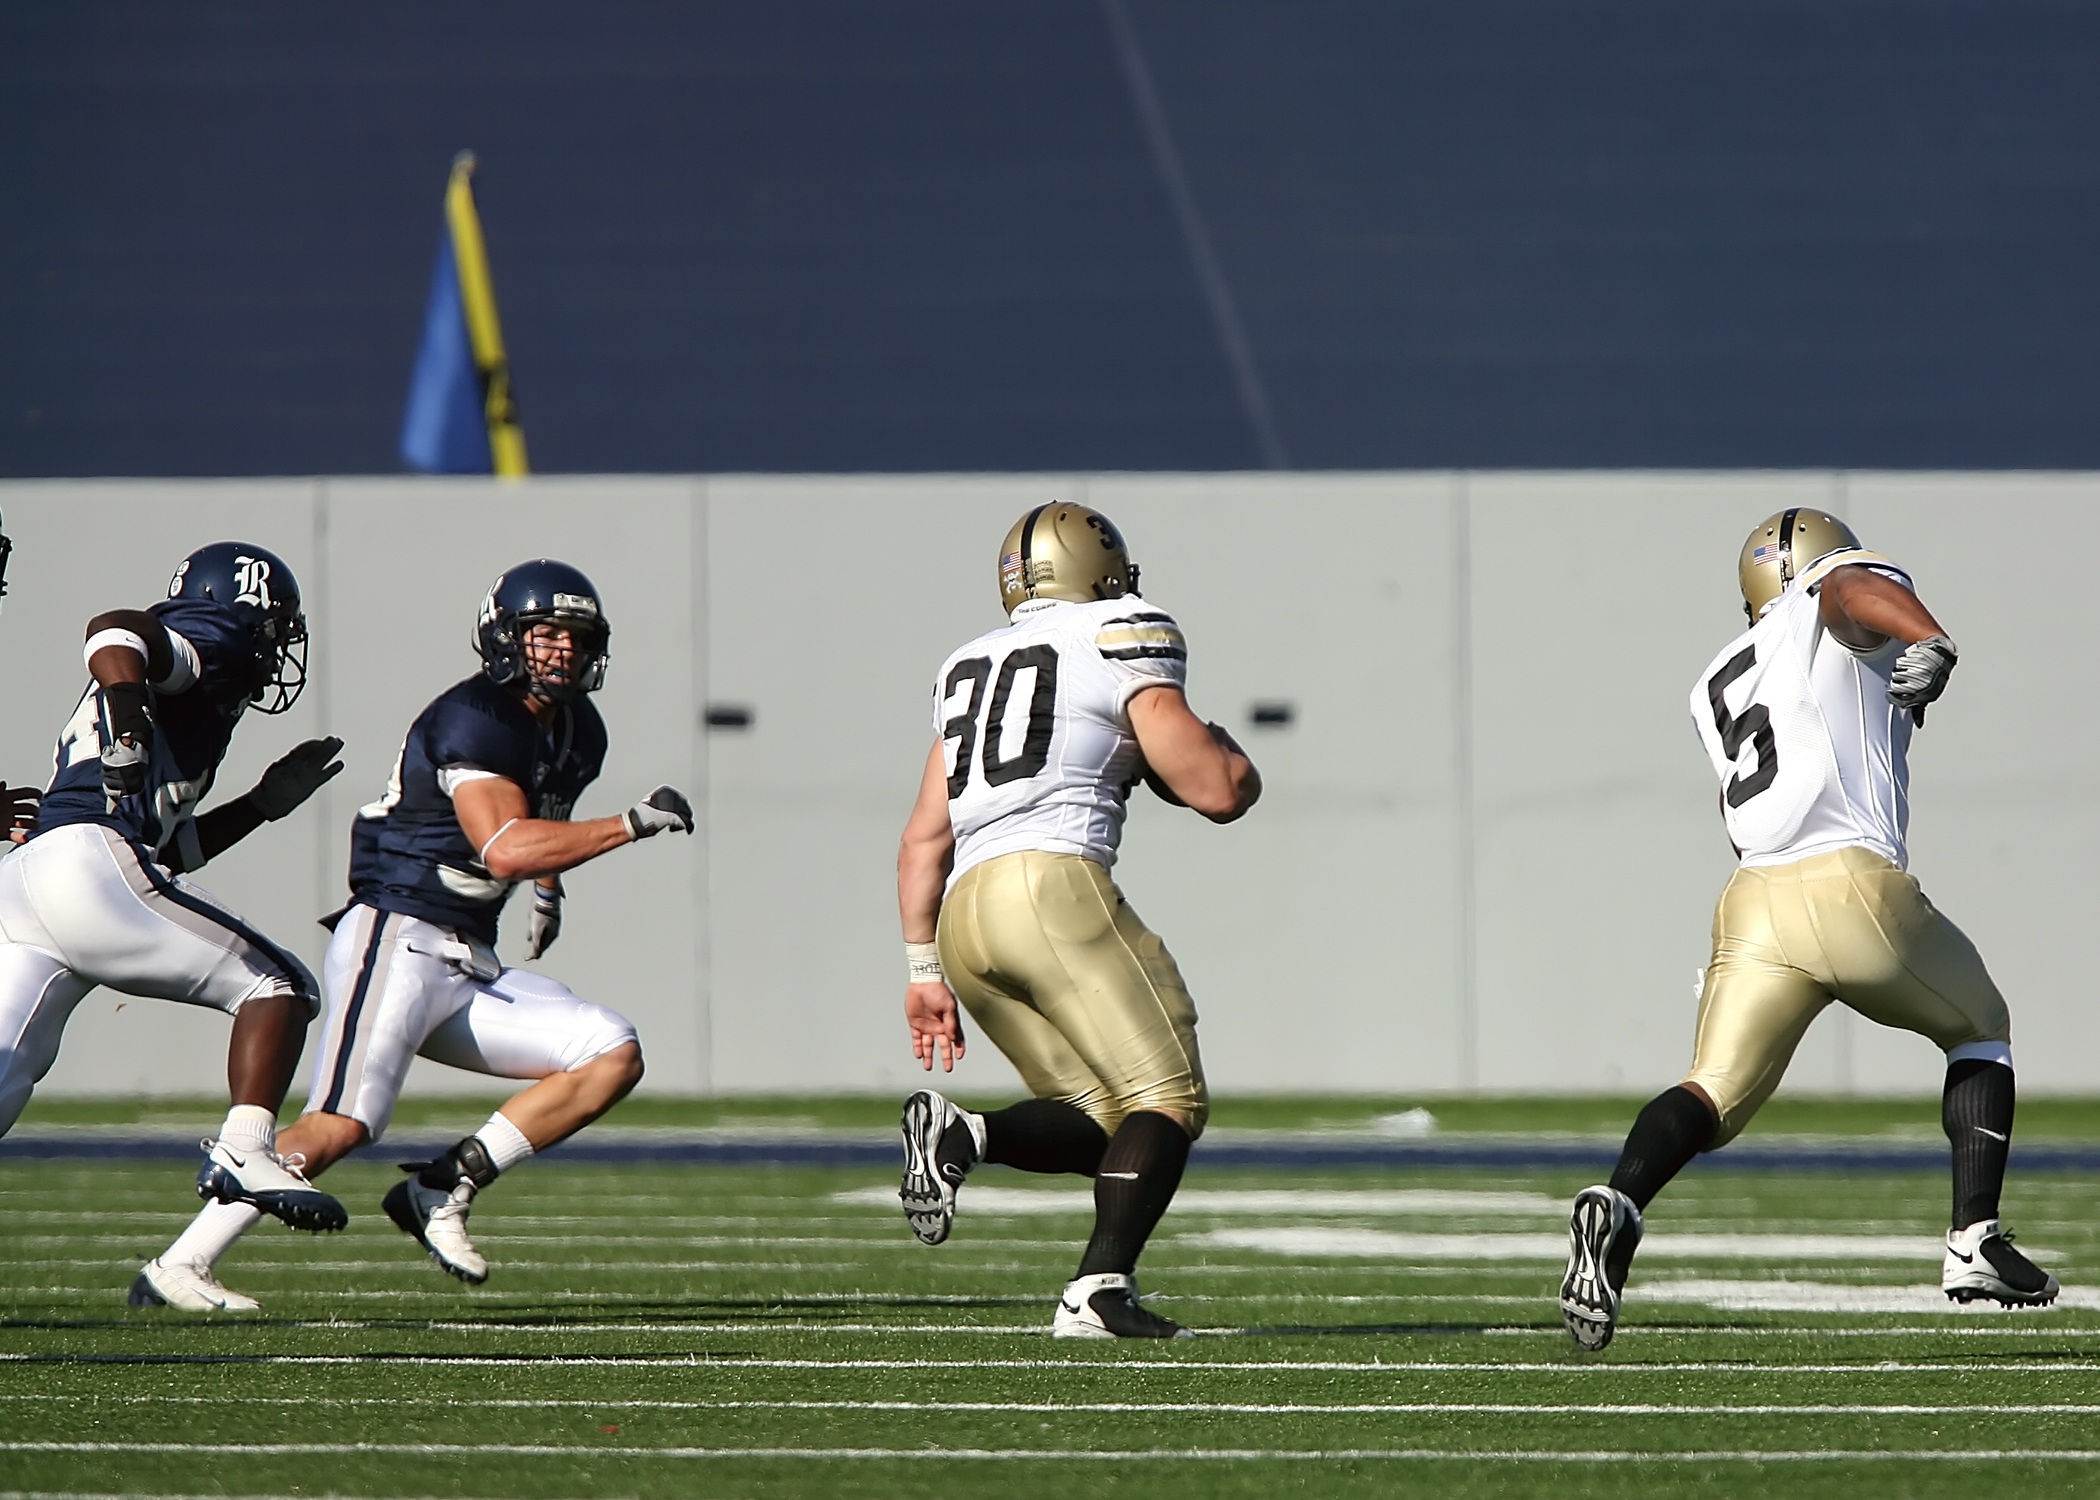
sport, game, play, soccer, runner, football, stadium, player, competition, american football, sports, helmet, ball, athlete, defense, tackle, football player, american football player, football american, ball carrier, running back, football game, pigskin, team sport, end zone, goal line, canadian football, sport venue, gridiron football